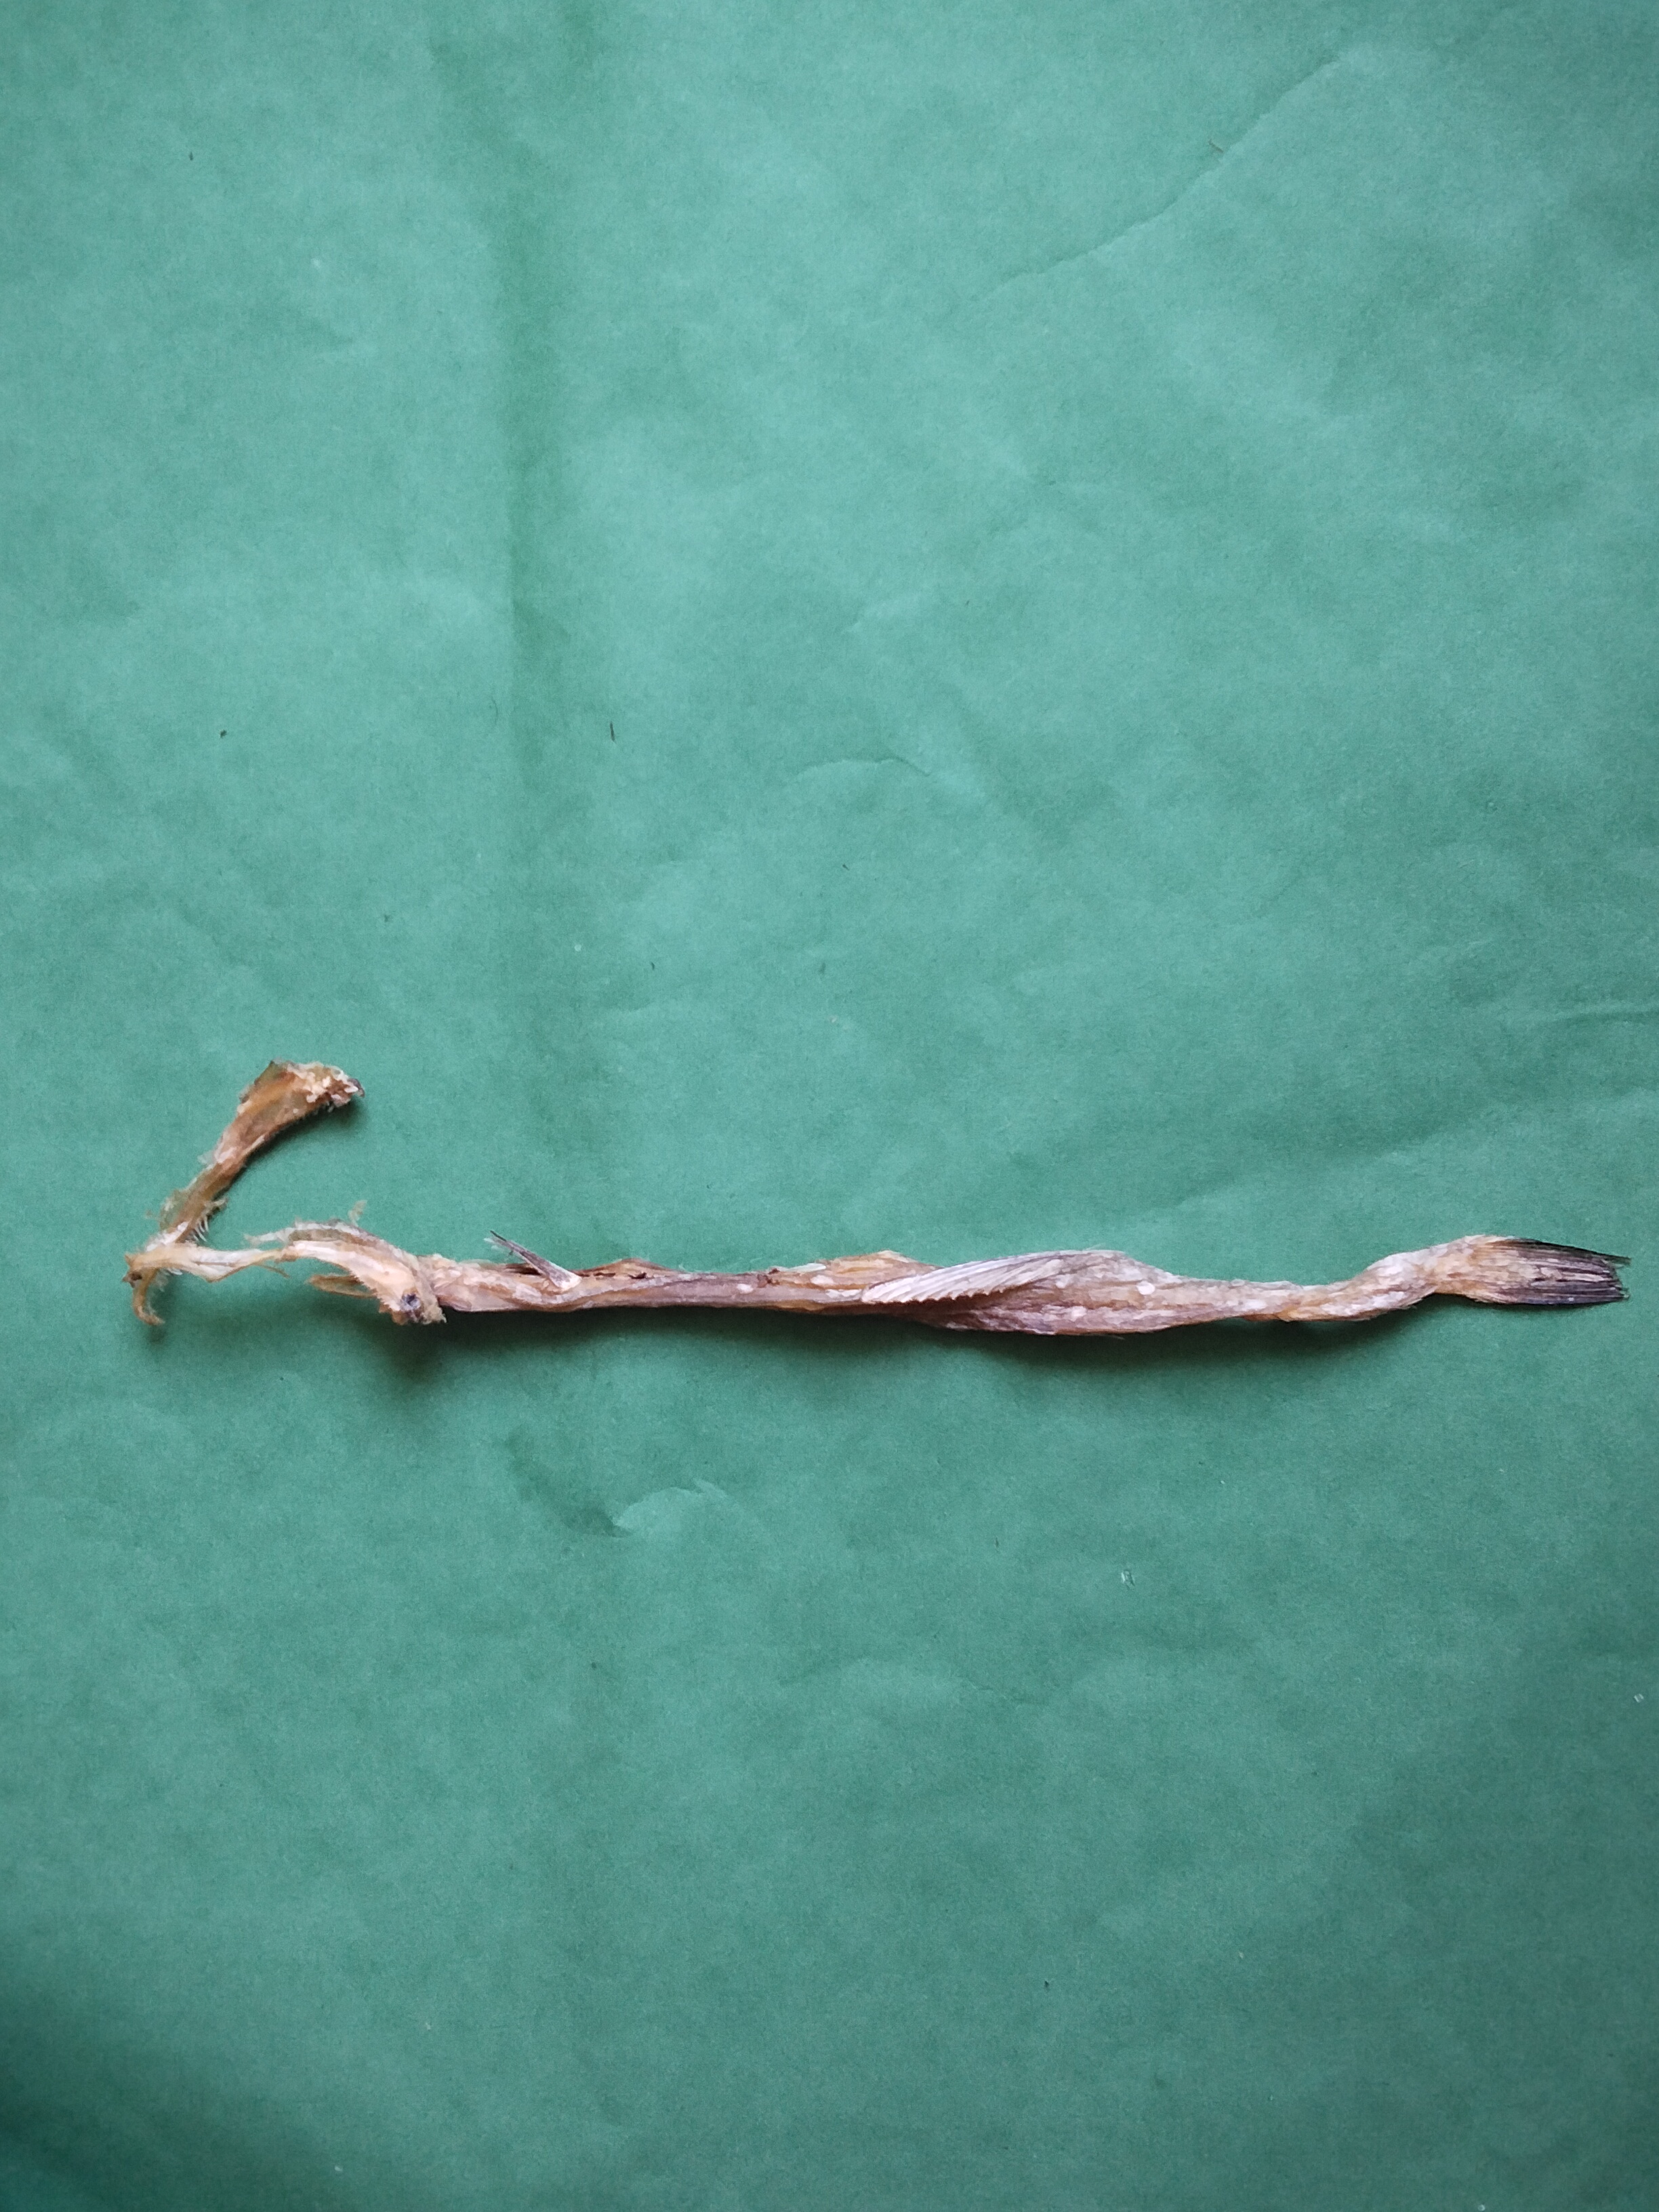
Species: Loitta